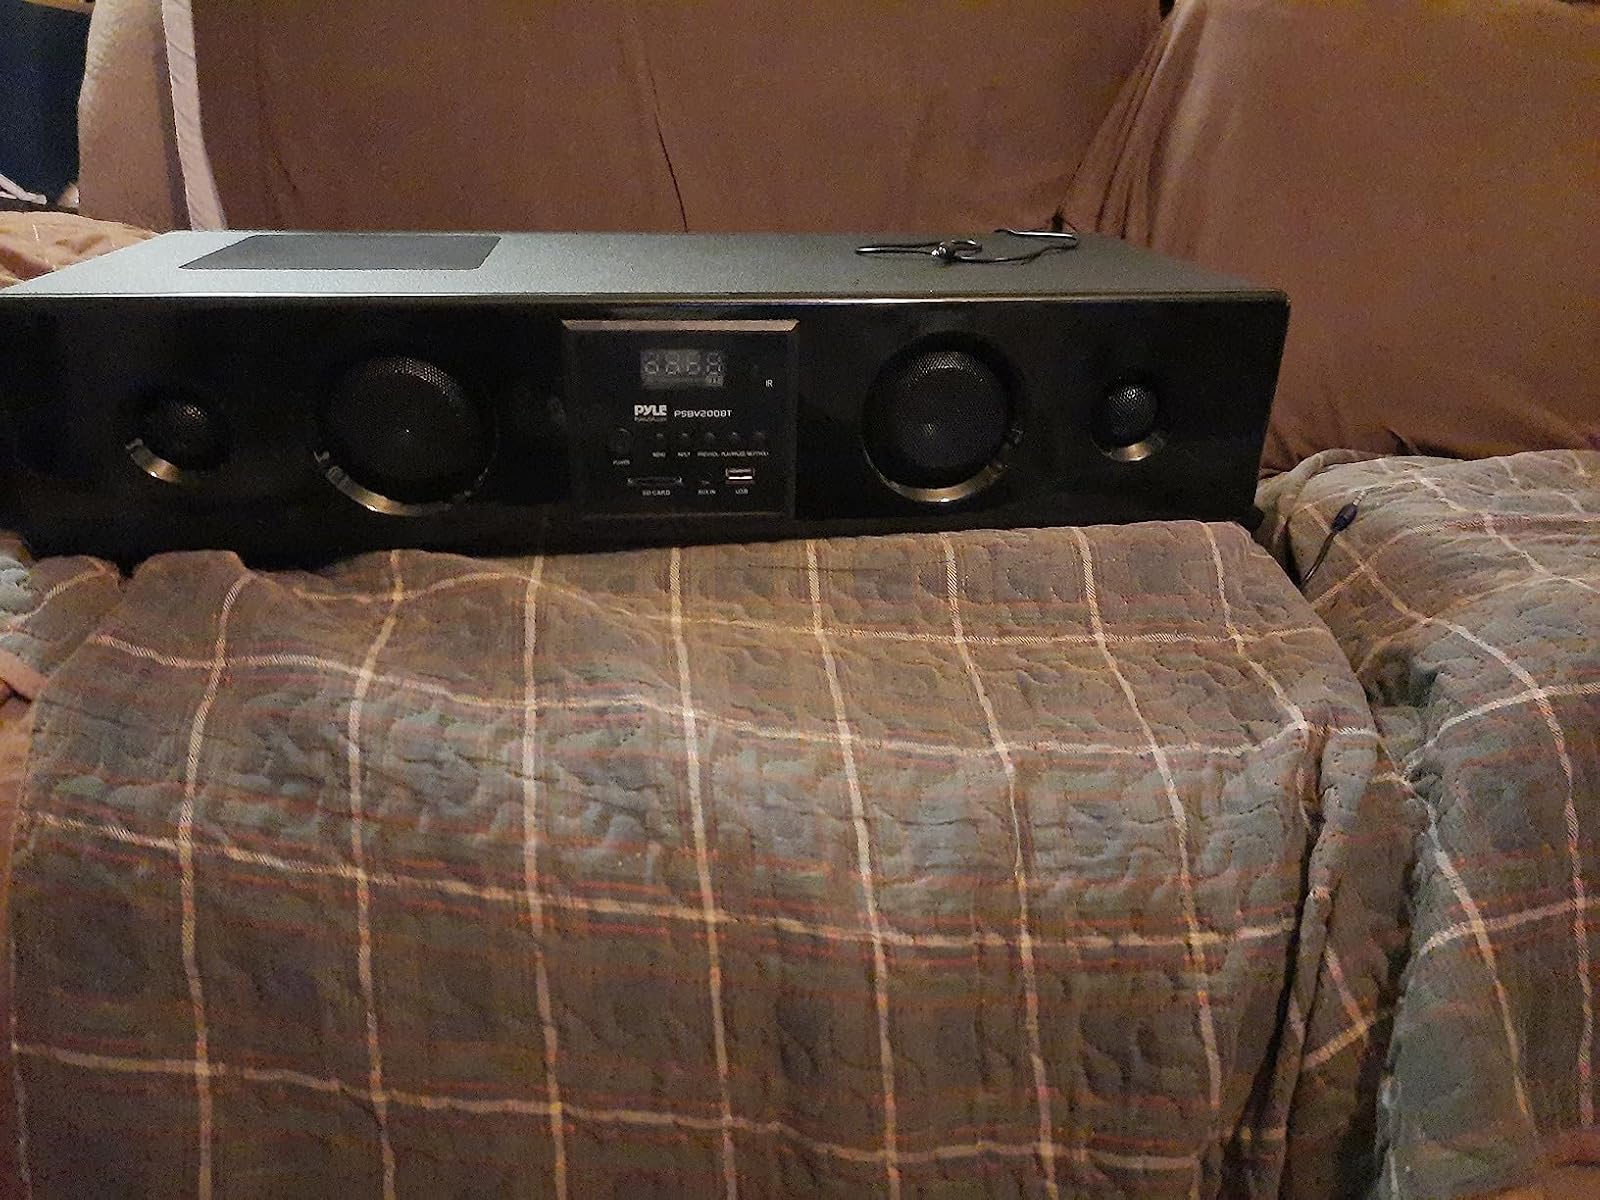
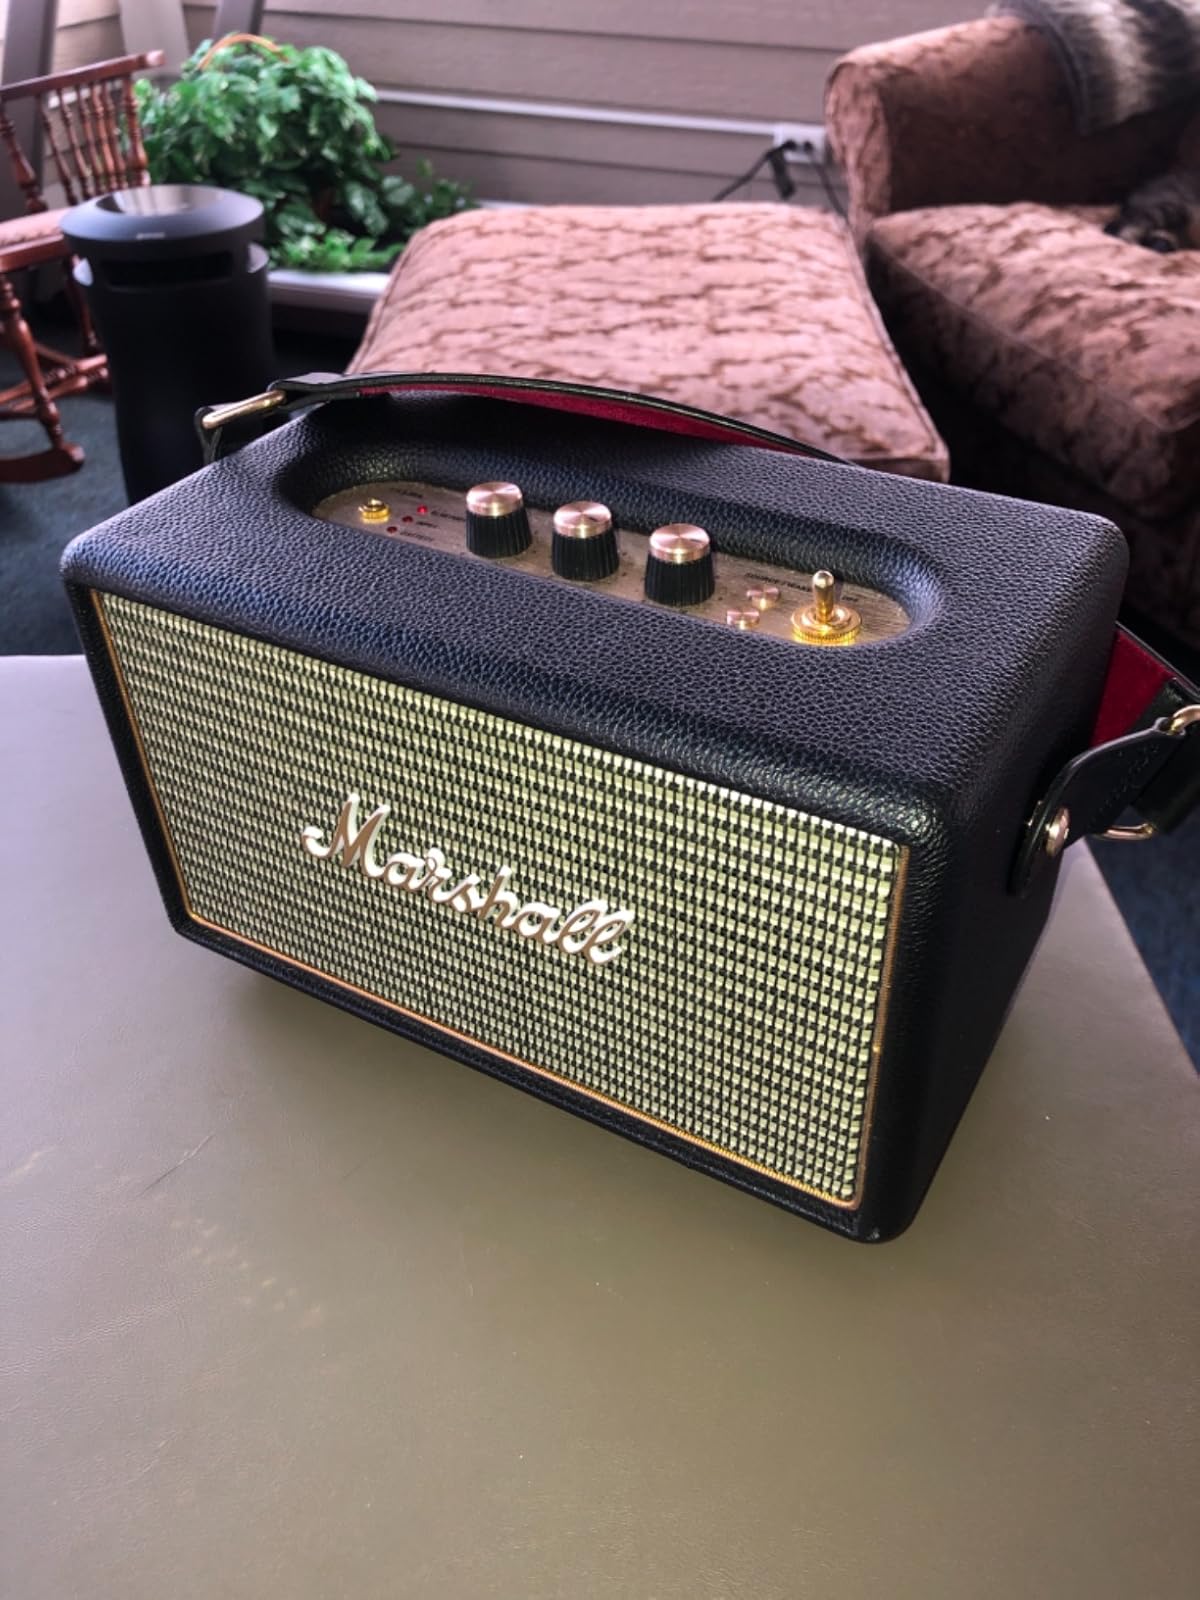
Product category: speaker
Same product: no